Answer in natural language. Is Window (marked A) to the right of brown wooden dresser with three drawers (marked B)? Choose between the following options: no or yes
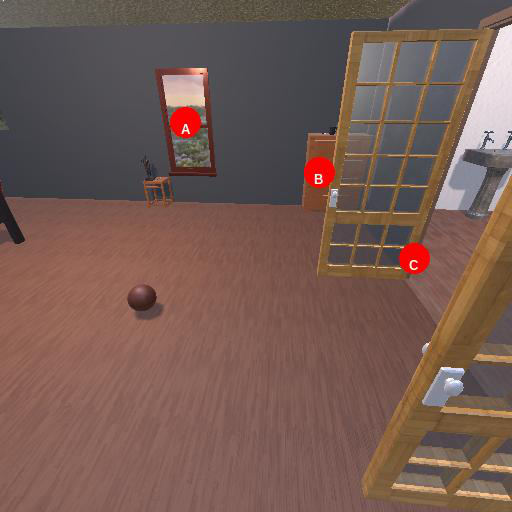
<answer>no</answer>